Hall Islands

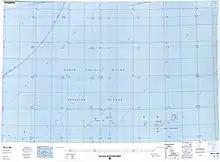
Map including the Hall Islands (DMA, 1991)

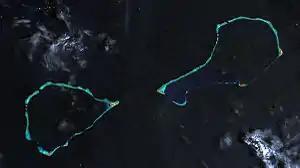
Landsat picture of the Hall islands: Nomwin to the west, Murilo to the east

Nomwin, the western atoll, and Murilo, the eastern one, are located about 9 km apart, being the emergent parts of a twin-lobed seamount. Murilo and Nomwin each harbor a population of more than 1,000 people. They lie roughly 100 km to the north of Chuuk Lagoon. Uninhabited East Fayu, lying 30+ km to the west of Nomwin, is sometimes included in the Halls. The three atolls together account for a dry surface of about 3.5 km over more than 50 islets or motus.